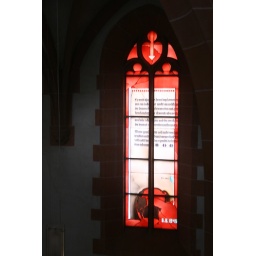
Stained glass window in the Church of the Holy Spirit.